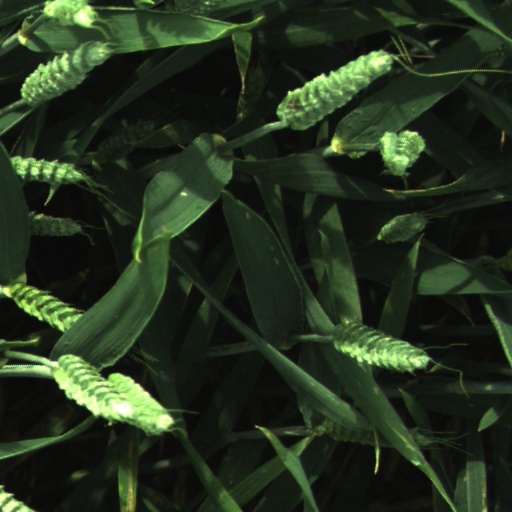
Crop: wheat